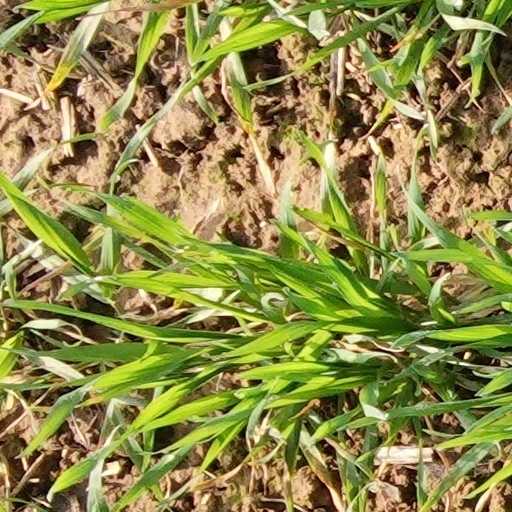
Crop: wheat